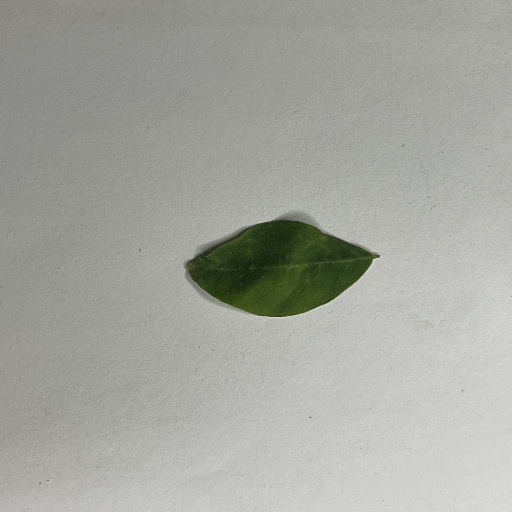
Species: Sojina
Leaf condition: Bacterial Spot